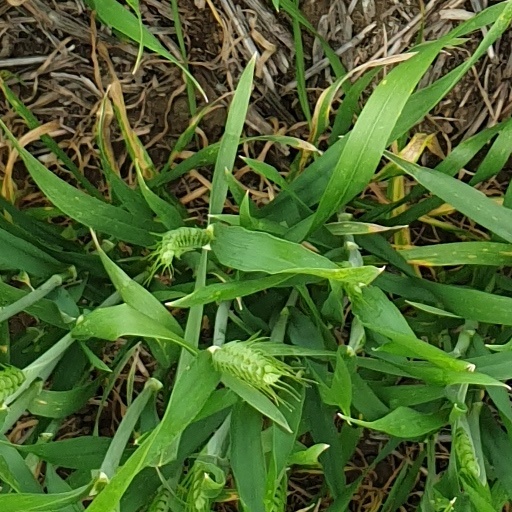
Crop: wheat